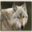
Label: wolf